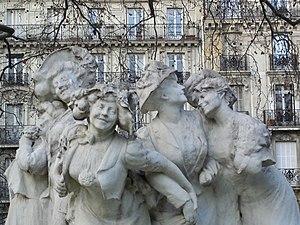
Le square Montholon est un espace vert du 9ᵉ arrondissement de Paris, France.
La Sainte Catherine est un groupe de sujets sculpté de Julien Lorieux, situé dans le square Montholon.